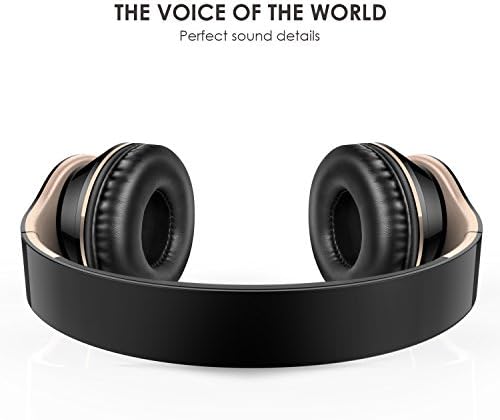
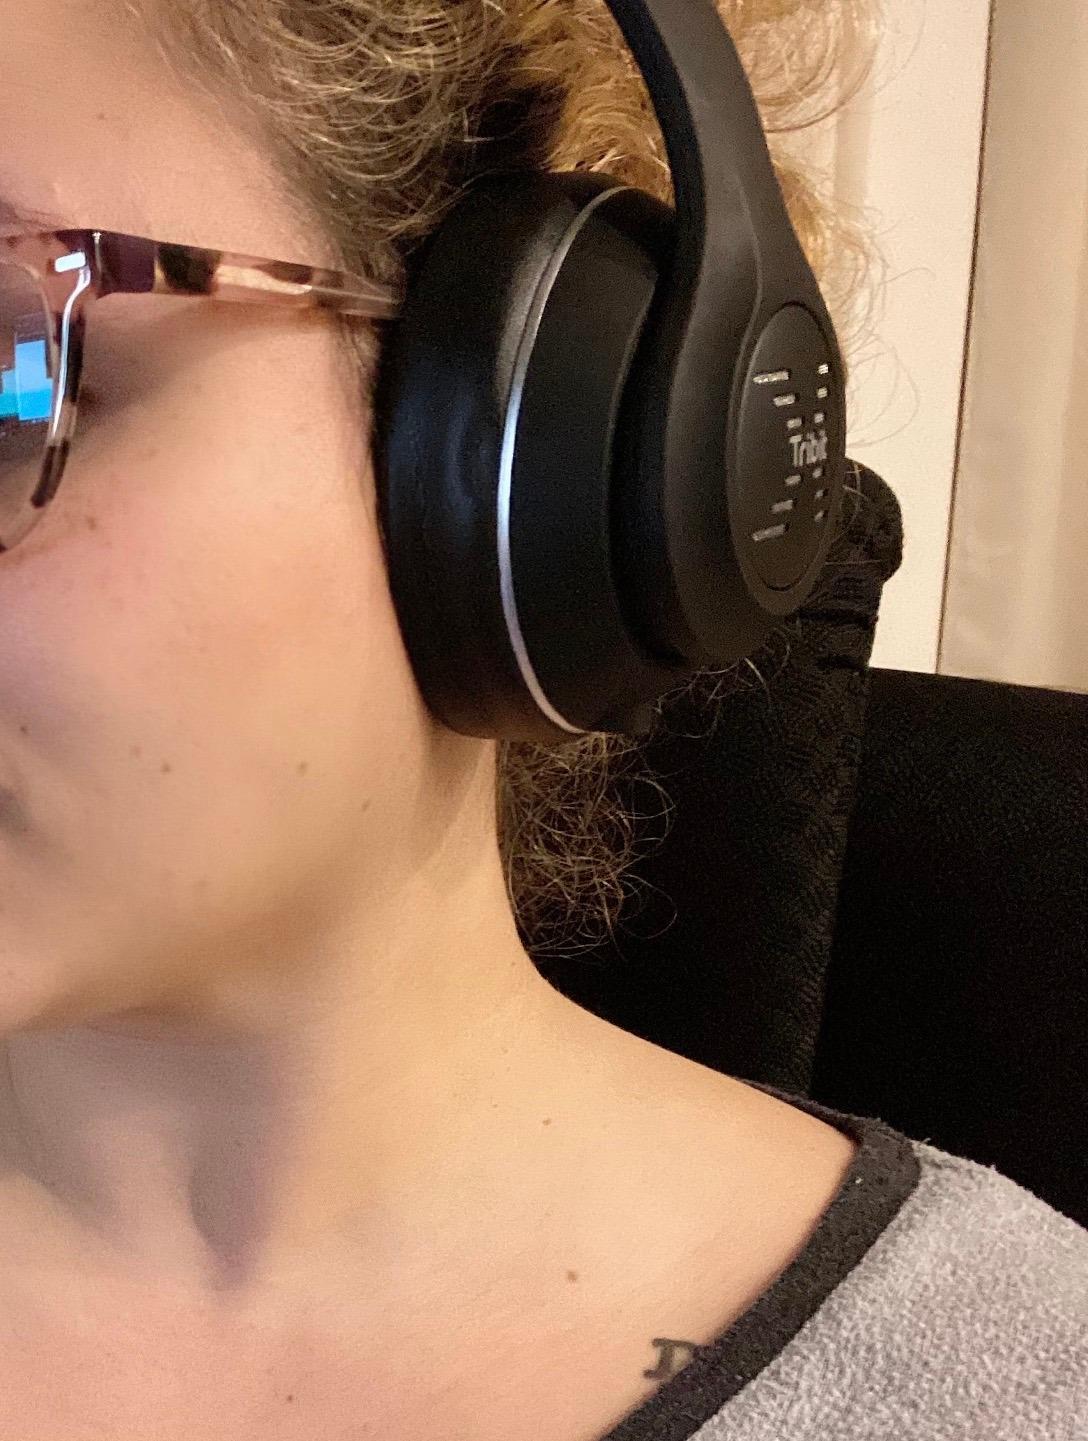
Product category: headphones
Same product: no